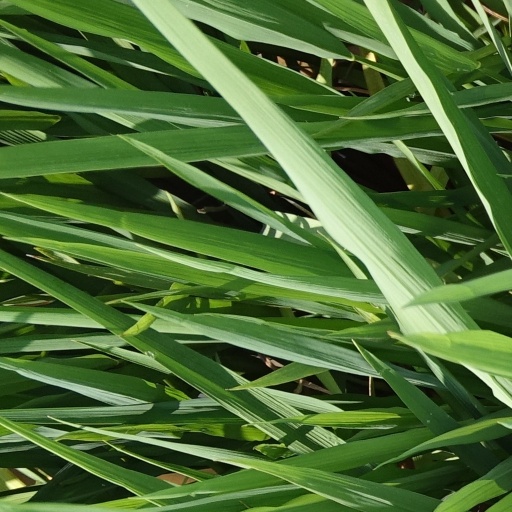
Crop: rice